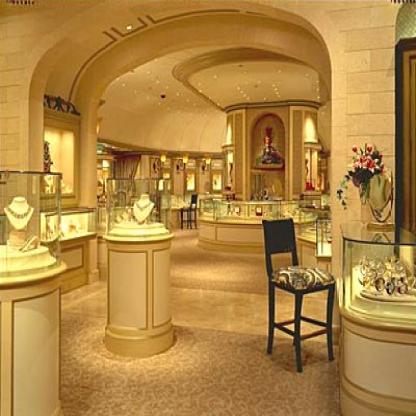
Scene: Indoor